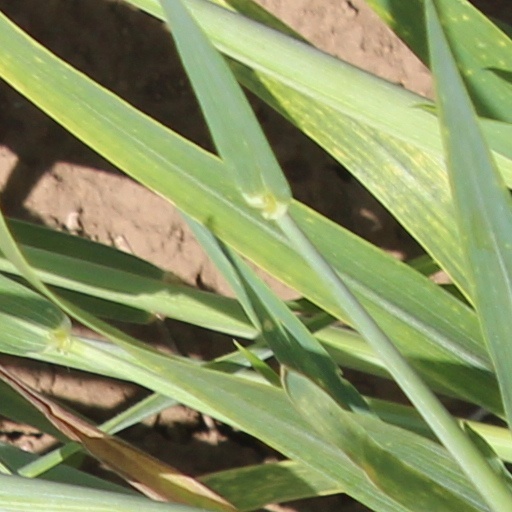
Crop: wheat